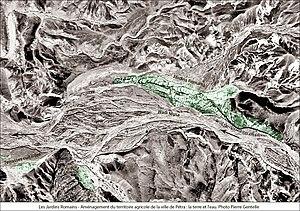
Vue aérienne des Jardins Romains, sur les bords du wadi Musa. Colorisé.
La gestion de l'eau à Pétra a forgé la puissance et le niveau de vie des résidents de la capitale de l'ancien royaume nabatéen. Cité parmi les plus puissantes de l'Antiquité, Pétra ne tient pas sa célébrité et sa prospérité, uniquement par ses magnifiques bâtiments creusés et sculptés dans la roche des montagnes environnantes. C’est surtout par son extraordinaire système hydraulique construit au cours des siècles, que Pétra a pu se développer au milieu d'un désert inhospitalier, et devenir une étape stratégique pour les caravanes chamelières, venant de l’Arabie ou de la lointaine Asie et ...apportant les soies, les épices et les parfums, vers les cours d’Europe.